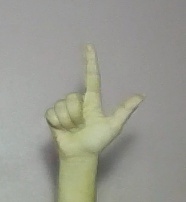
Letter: laam